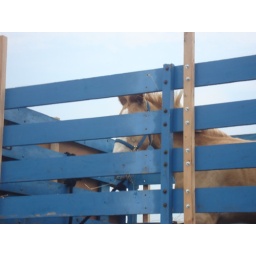
Horse in bed of truck